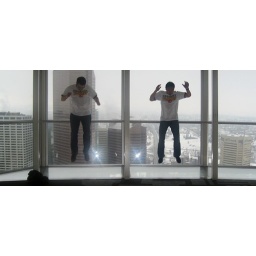
Picture 81391 - jumping on the glass floor in calgary tower